Highway patrol

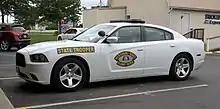
a Missouri highway patrol car

A highway patrol is a police unit, detail, or law enforcement agency created primarily for the purpose of overseeing and enforcing traffic safety compliance on roads and highways within a jurisdiction. They are also referred to in many countries as traffic police, although in other countries this term is more commonly used to refer to foot officers on point duty who control traffic at junctions.